Lauren Sallan

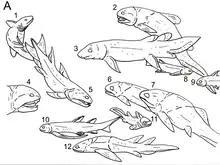
The Devonian fishes of Michigan - from her 2018 paper with Jack Stack

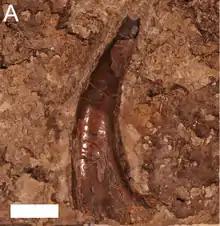
A fossilised Devonian fish of Michigan

Sallan uses big data analytics to study macroevolution, with a particular focus on palaeoichthyology. She uses data mining to identify why some species of fish persist whilst others die off. She joined the University of Pennsylvania in 2014. She leads a large research lab, which includes undergraduate and graduate students. In 2015, she developed a dataset of fish fossils with then undergraduate student Andrew Galimberti. Their analysis showed that during the Devonian period vertebrates gradually increased in size, obeying Cope's rule. She has continued to study the Hangenberg event, finding small-bodied species with rapid reproduction dominate post-extinction communities. She investigated the fossils of the Aetheretmon and found how ray-finned fishes got their tail fins, which are distinct from the tails of land animals. The fossils were recovered from Scotland, and included some of the smallest (3 cm long) and least studied species.